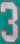
Number: 3